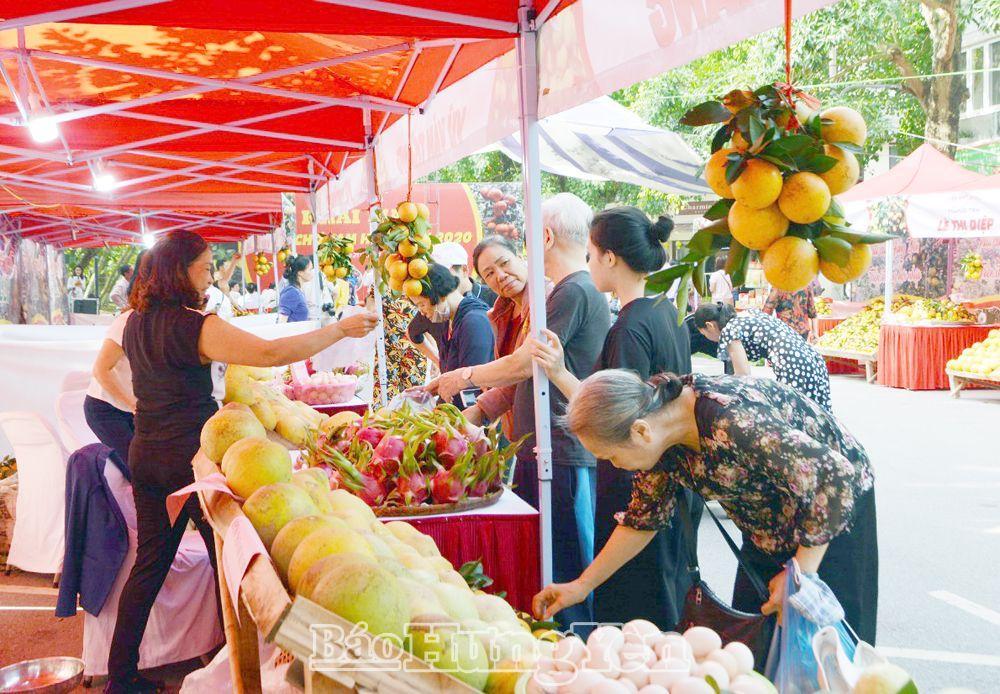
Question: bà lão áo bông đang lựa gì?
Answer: lựa cam